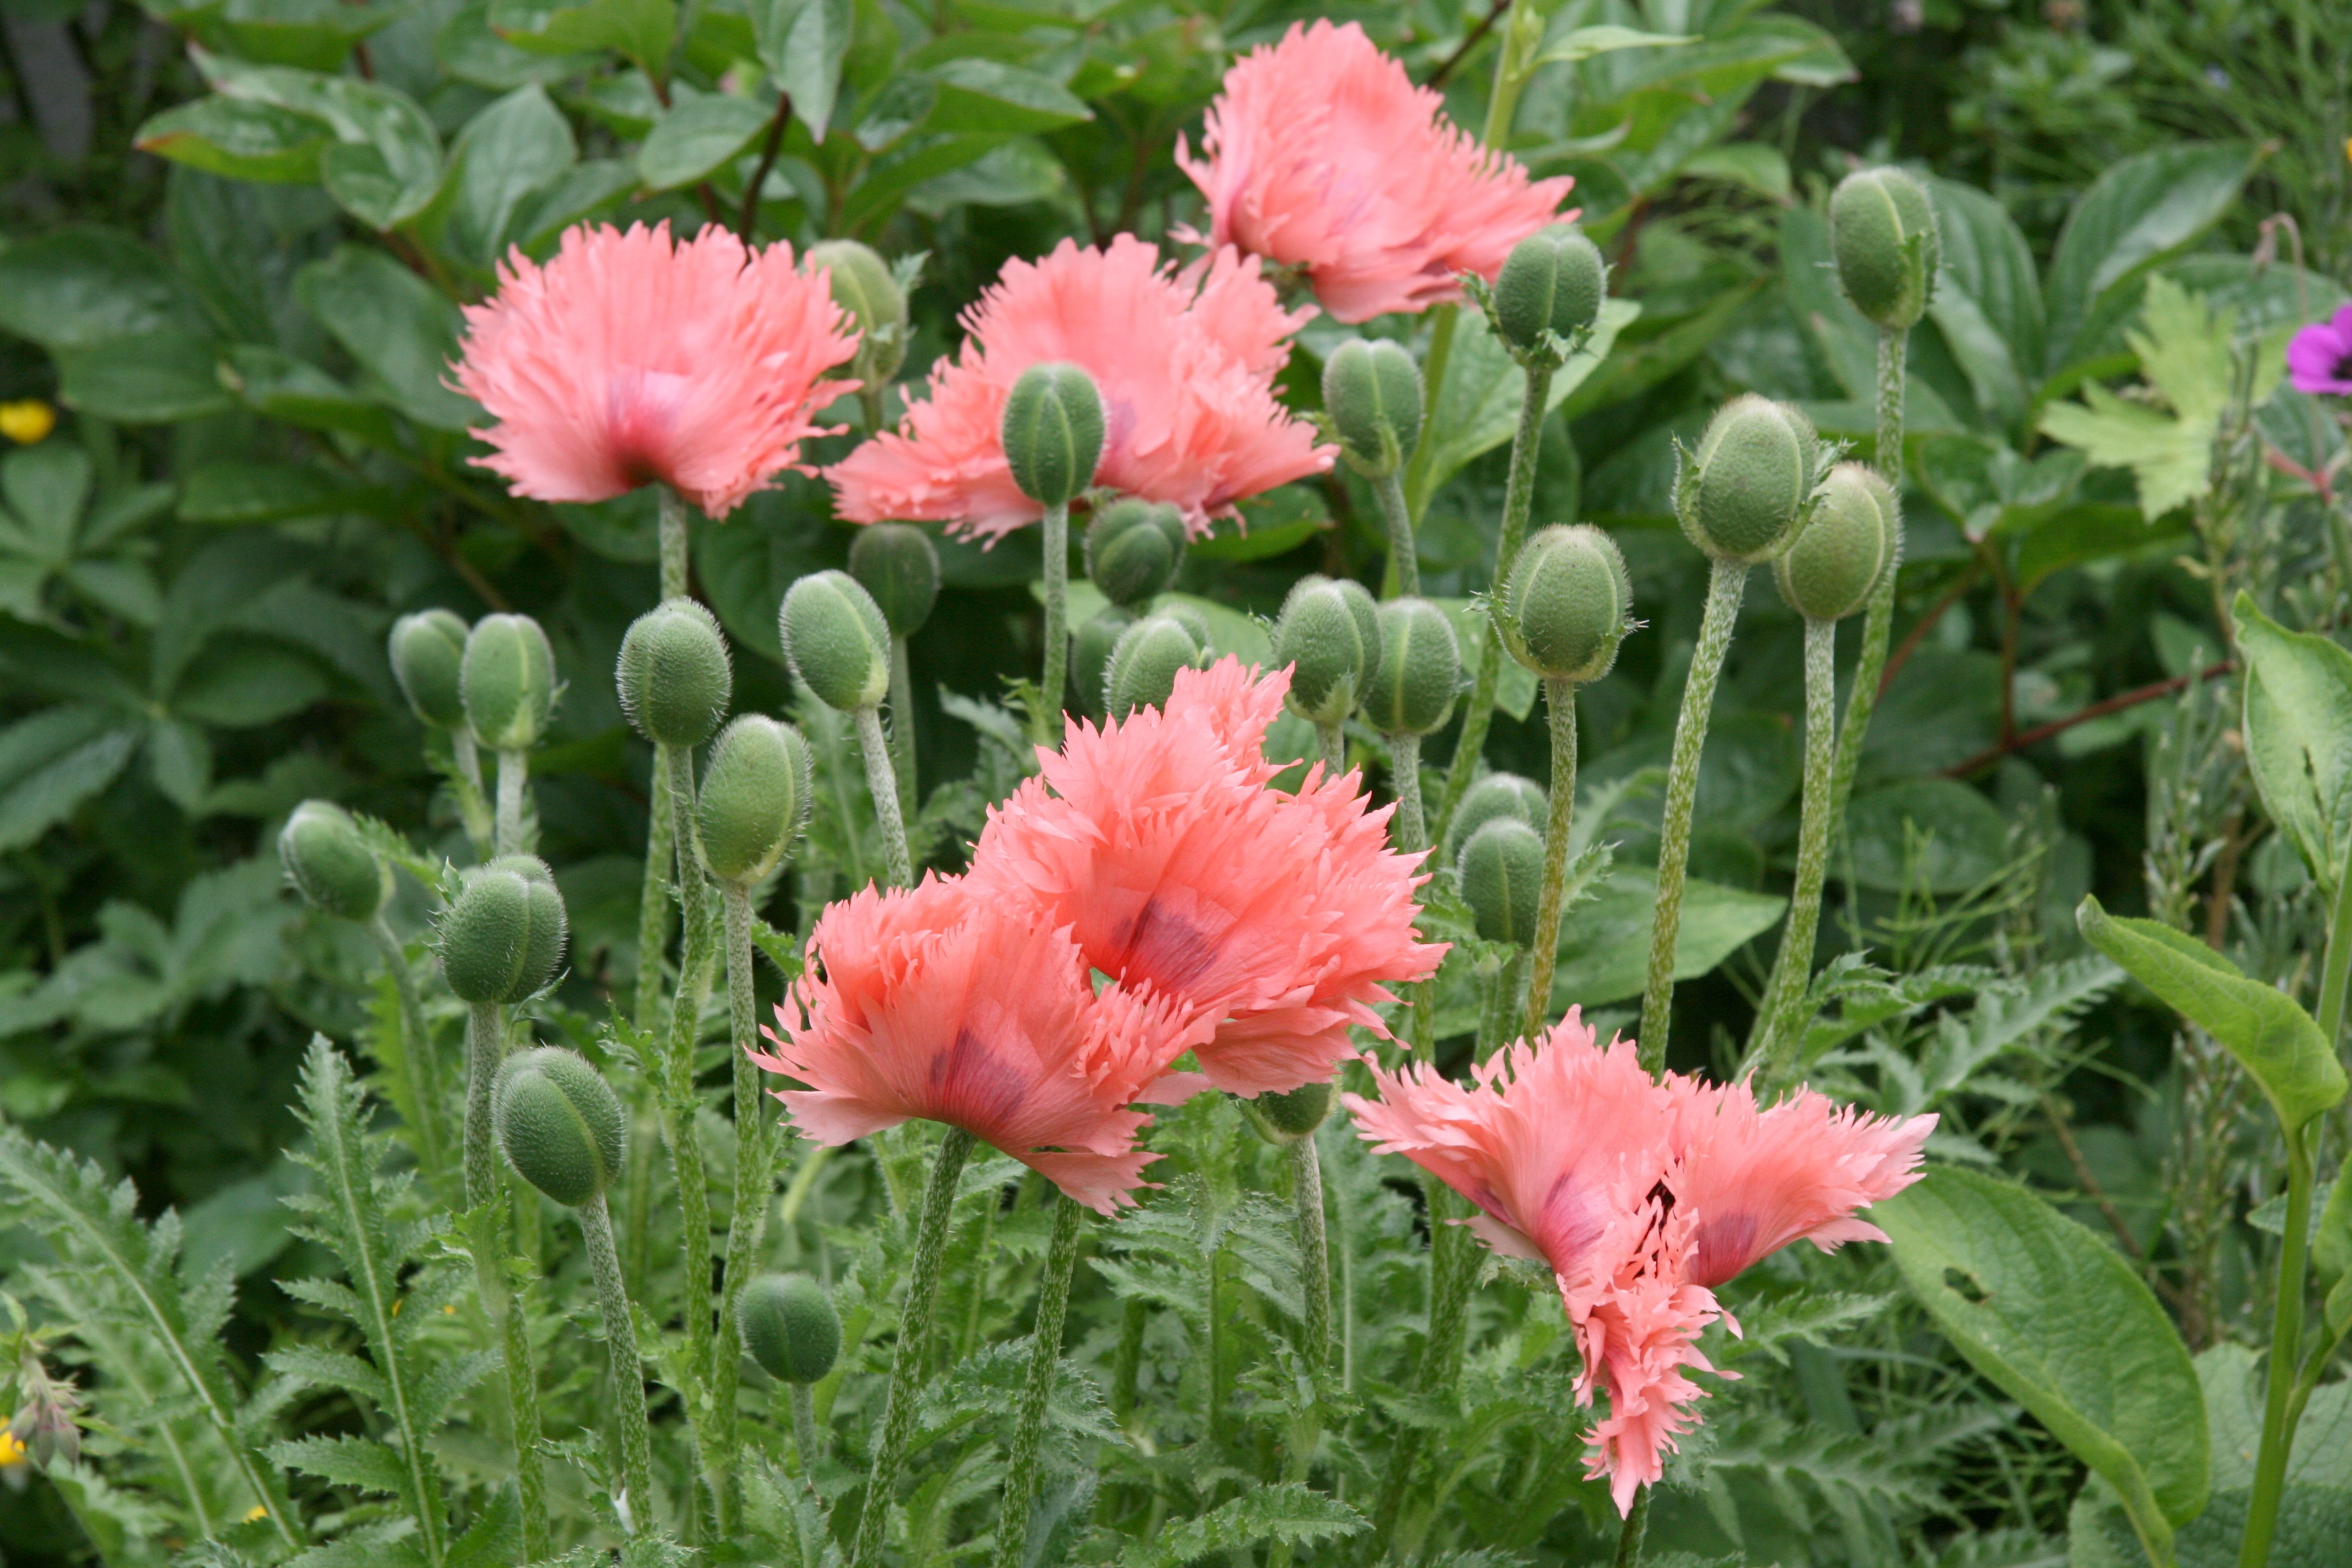
plant, flower, bloom, botany, pink, flora, flowers, poppy, poppies, papaver, flowering plant, annual plant, land plant